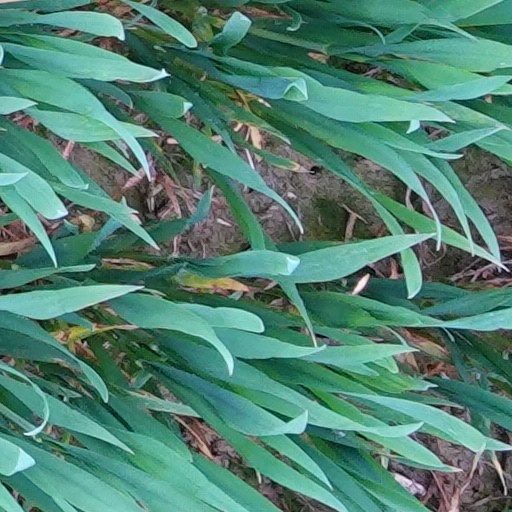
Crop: wheat